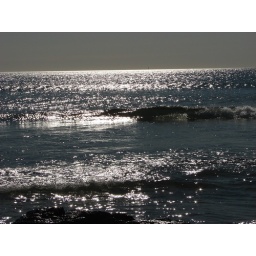
full moon on the ocean with Boon Island in the back ground